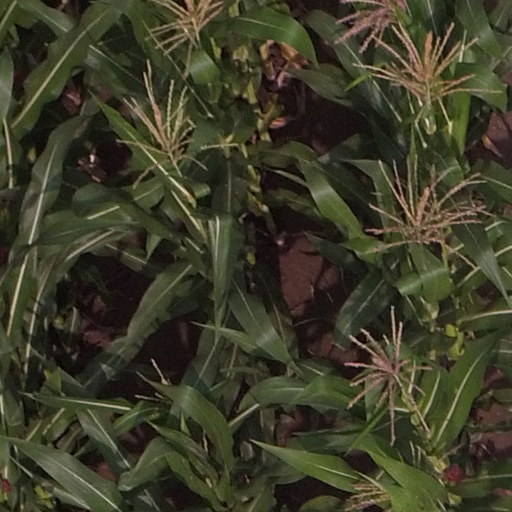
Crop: maize; corn